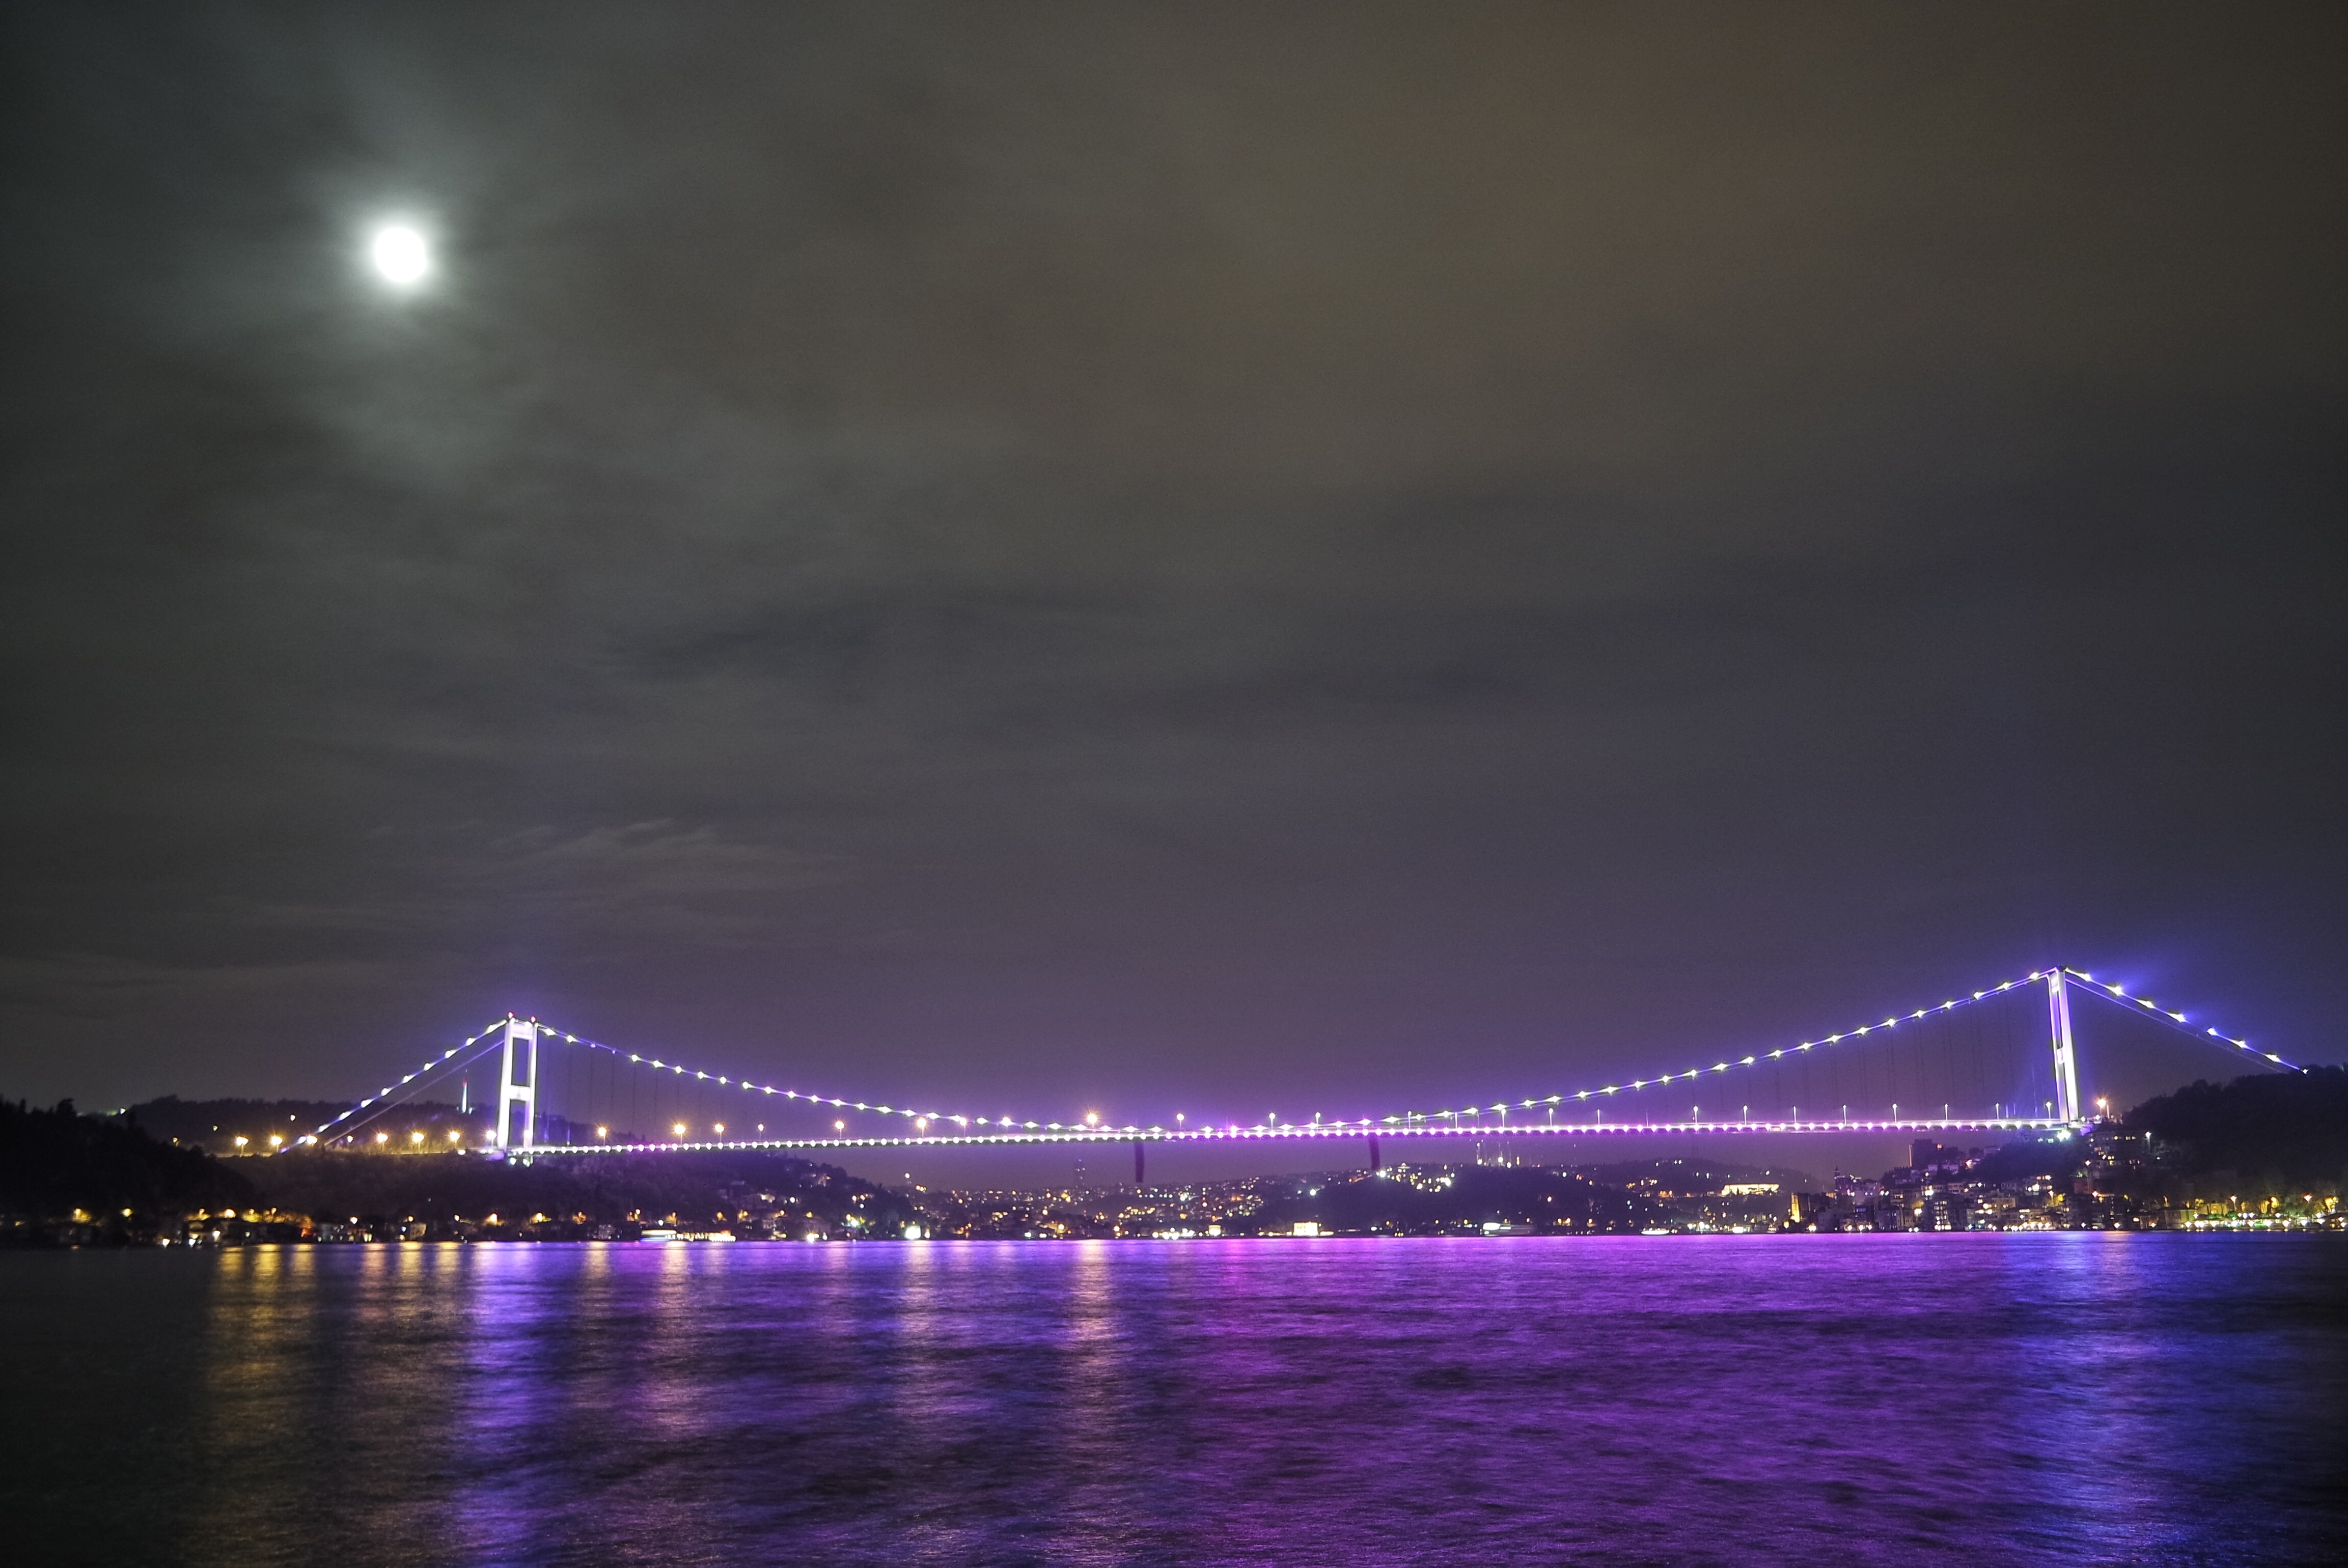
sea, light, bridge, night, city, cityscape, suspension bridge, reflection, moon, illuminated, lights